HM Prison Low Moss

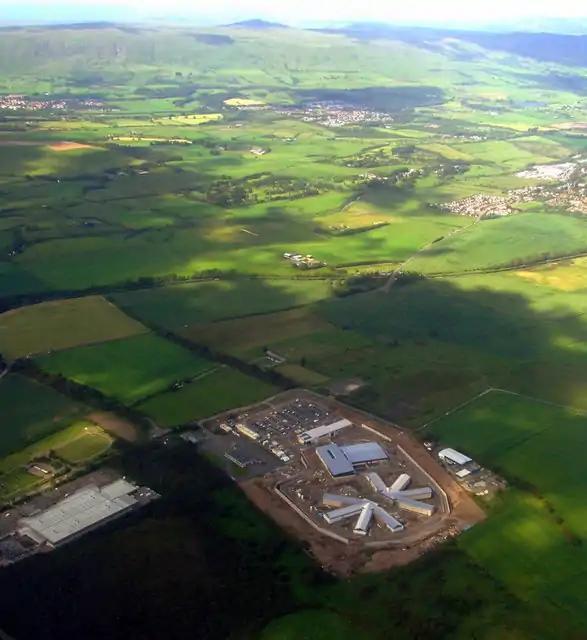
Aerial view of HMP Low Moss during reconstruction (2011)

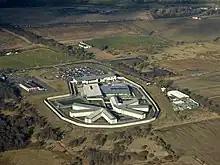
Aerial view of HMP Low Moss (2018)

In early January 2007, it was announced that the Scottish Executive had overruled the initial objection by East Dunbartonshire Council for the prison to be totally rebuilt to modern standards under a private finance initiative. However a review by the New Scottish Government later that year called for the original plans to be re-evaluated. As a result, the prison is the first new build publicly operated prison to be opened in Scotland for almost 30 years.